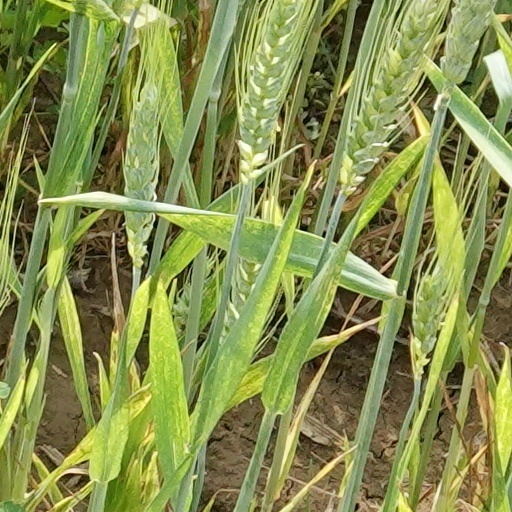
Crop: wheat